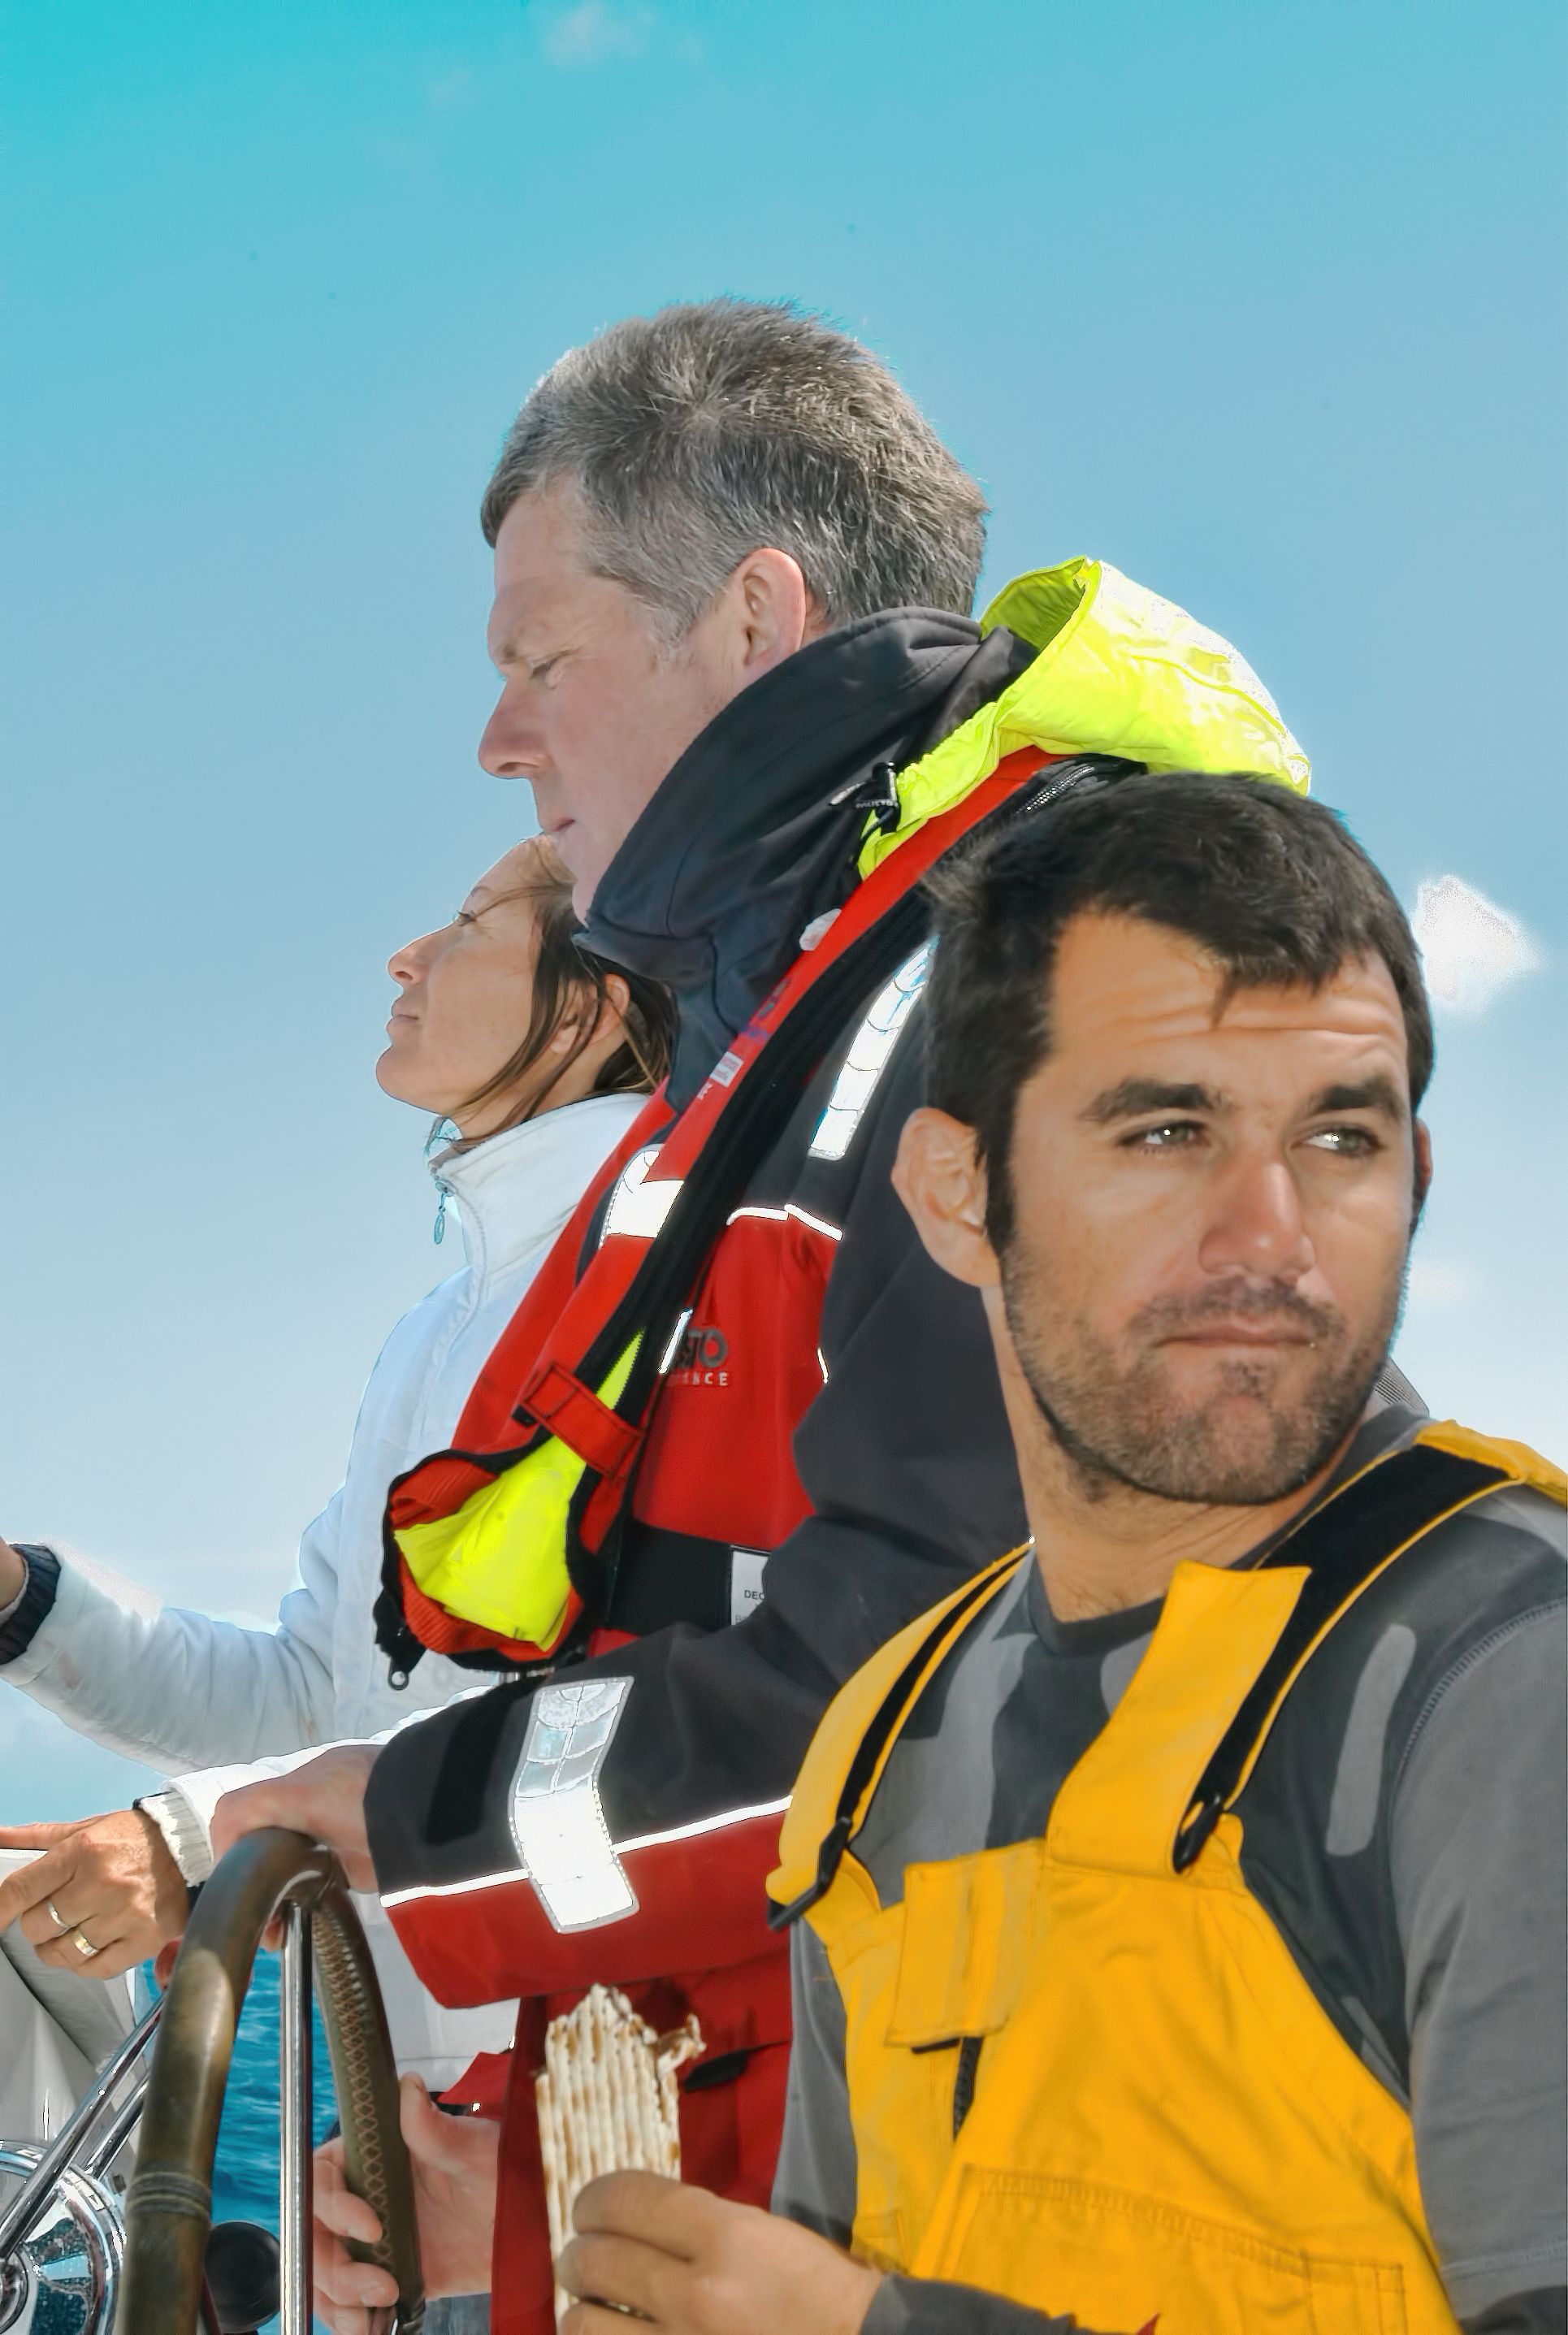
person, jumping, profession, jockey, april2009, endurance sports